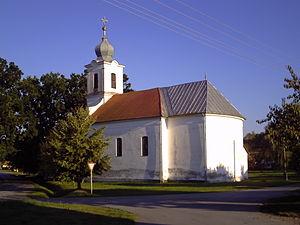
Szulimán est un village et une commune du comitat de Baranya en Hongrie.